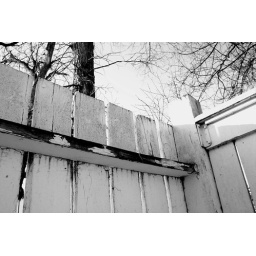
just an old fence in black and white. i know - crazy.